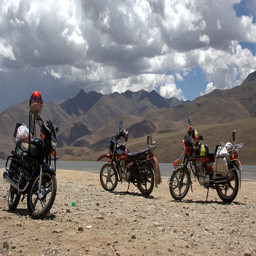
The bikes are all parked on the beach outside.
three motorcycles are parked dirt rocks and hills
A trio of motorcycles sitting on a plain by a Mountain range.
Three motorbikes parked in the dessert with mountains nearby.
three motorcycles that are parked out in the dessert